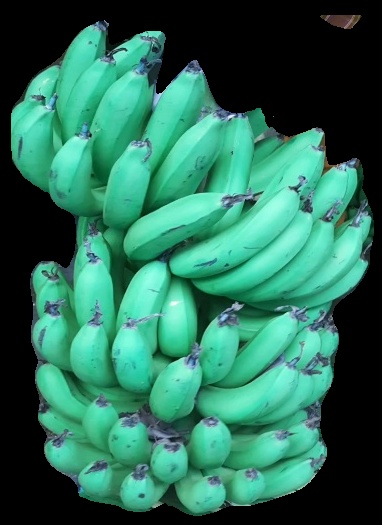
Variety: pachbale
Grade: grade1